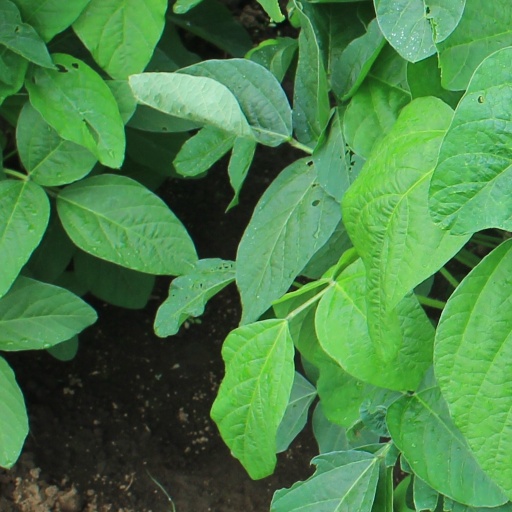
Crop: soybean